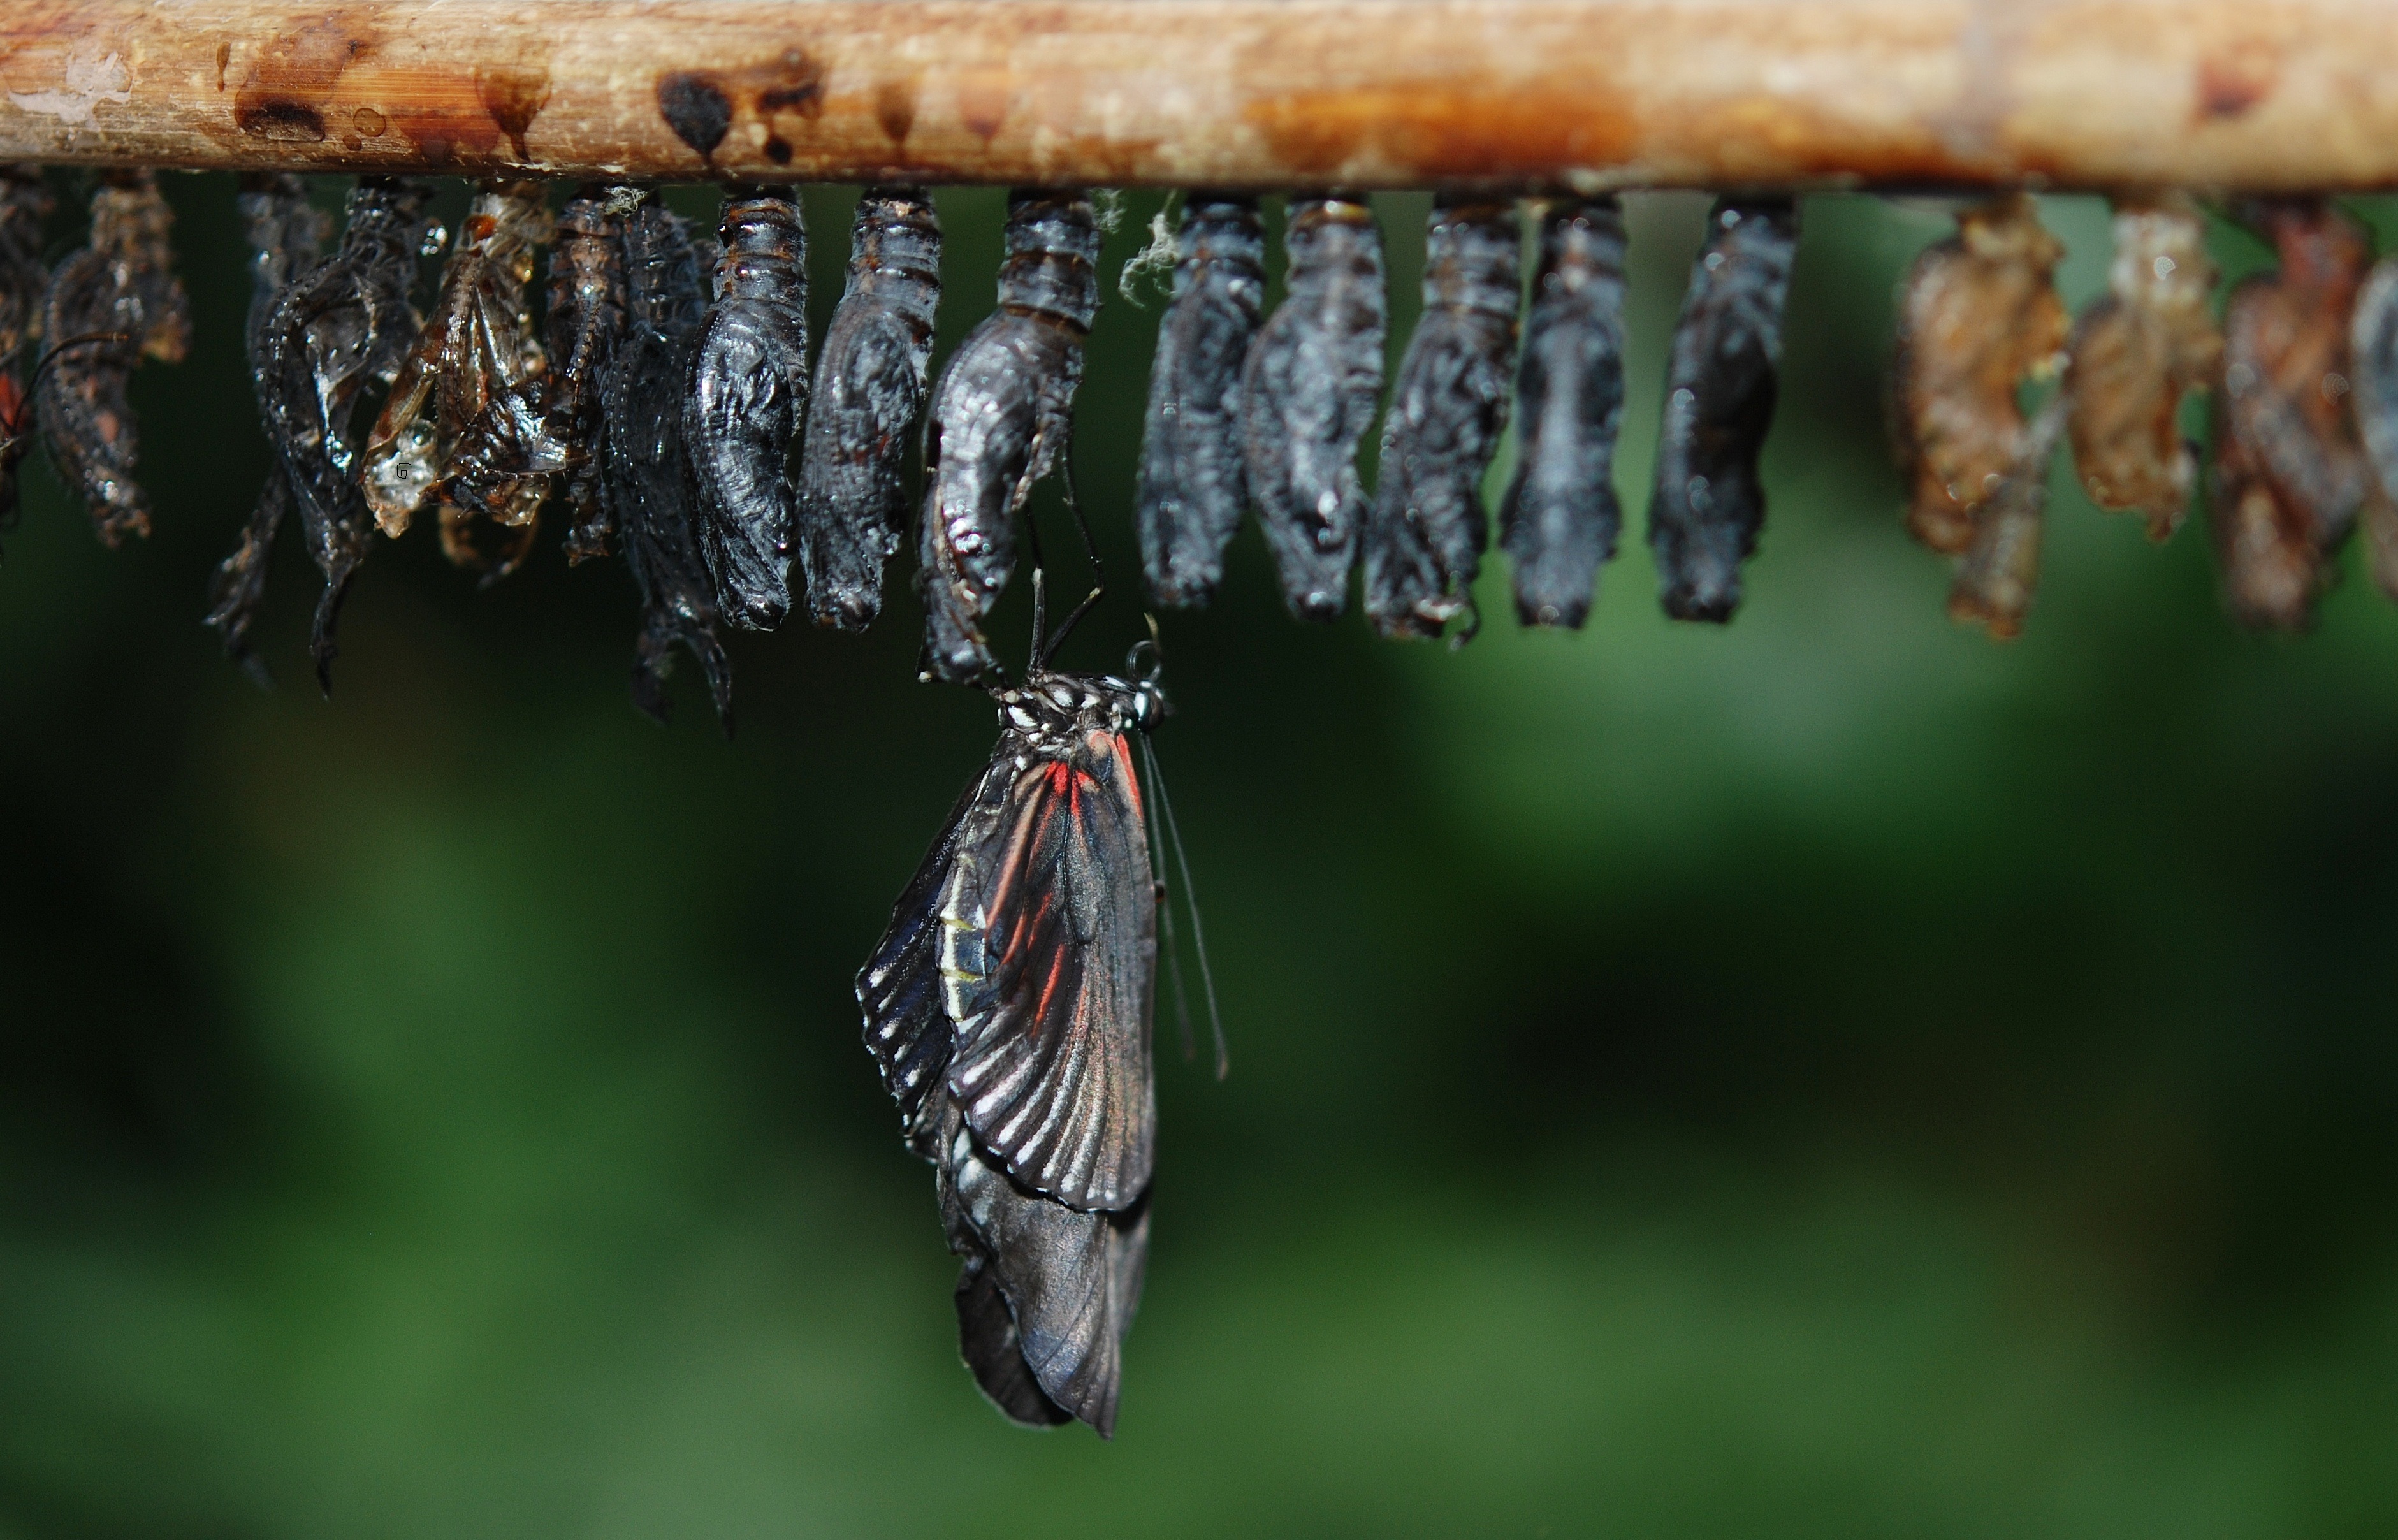
nature, branch, wing, leaf, wildlife, wild, green, insect, small, bug, moth, butterfly, colorful, fauna, invertebrate, life, close up, outdoors, entomology, bright, delicate, fragile, thorax, antennae, macro photography, metamorphosis, proboscis, cocoon, pollinator, plant stem, moths and butterflies